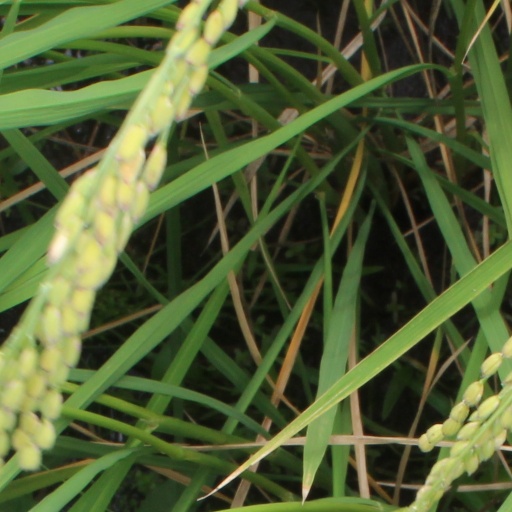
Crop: rice